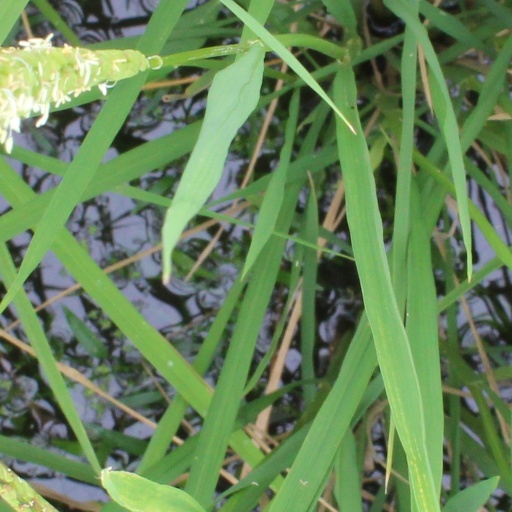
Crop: rice